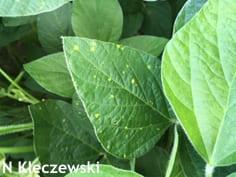
Plant: Soybean
Disease: soybean downy mildew